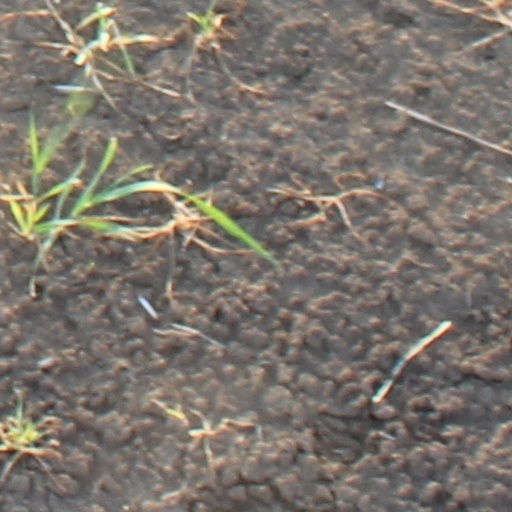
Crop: wheat